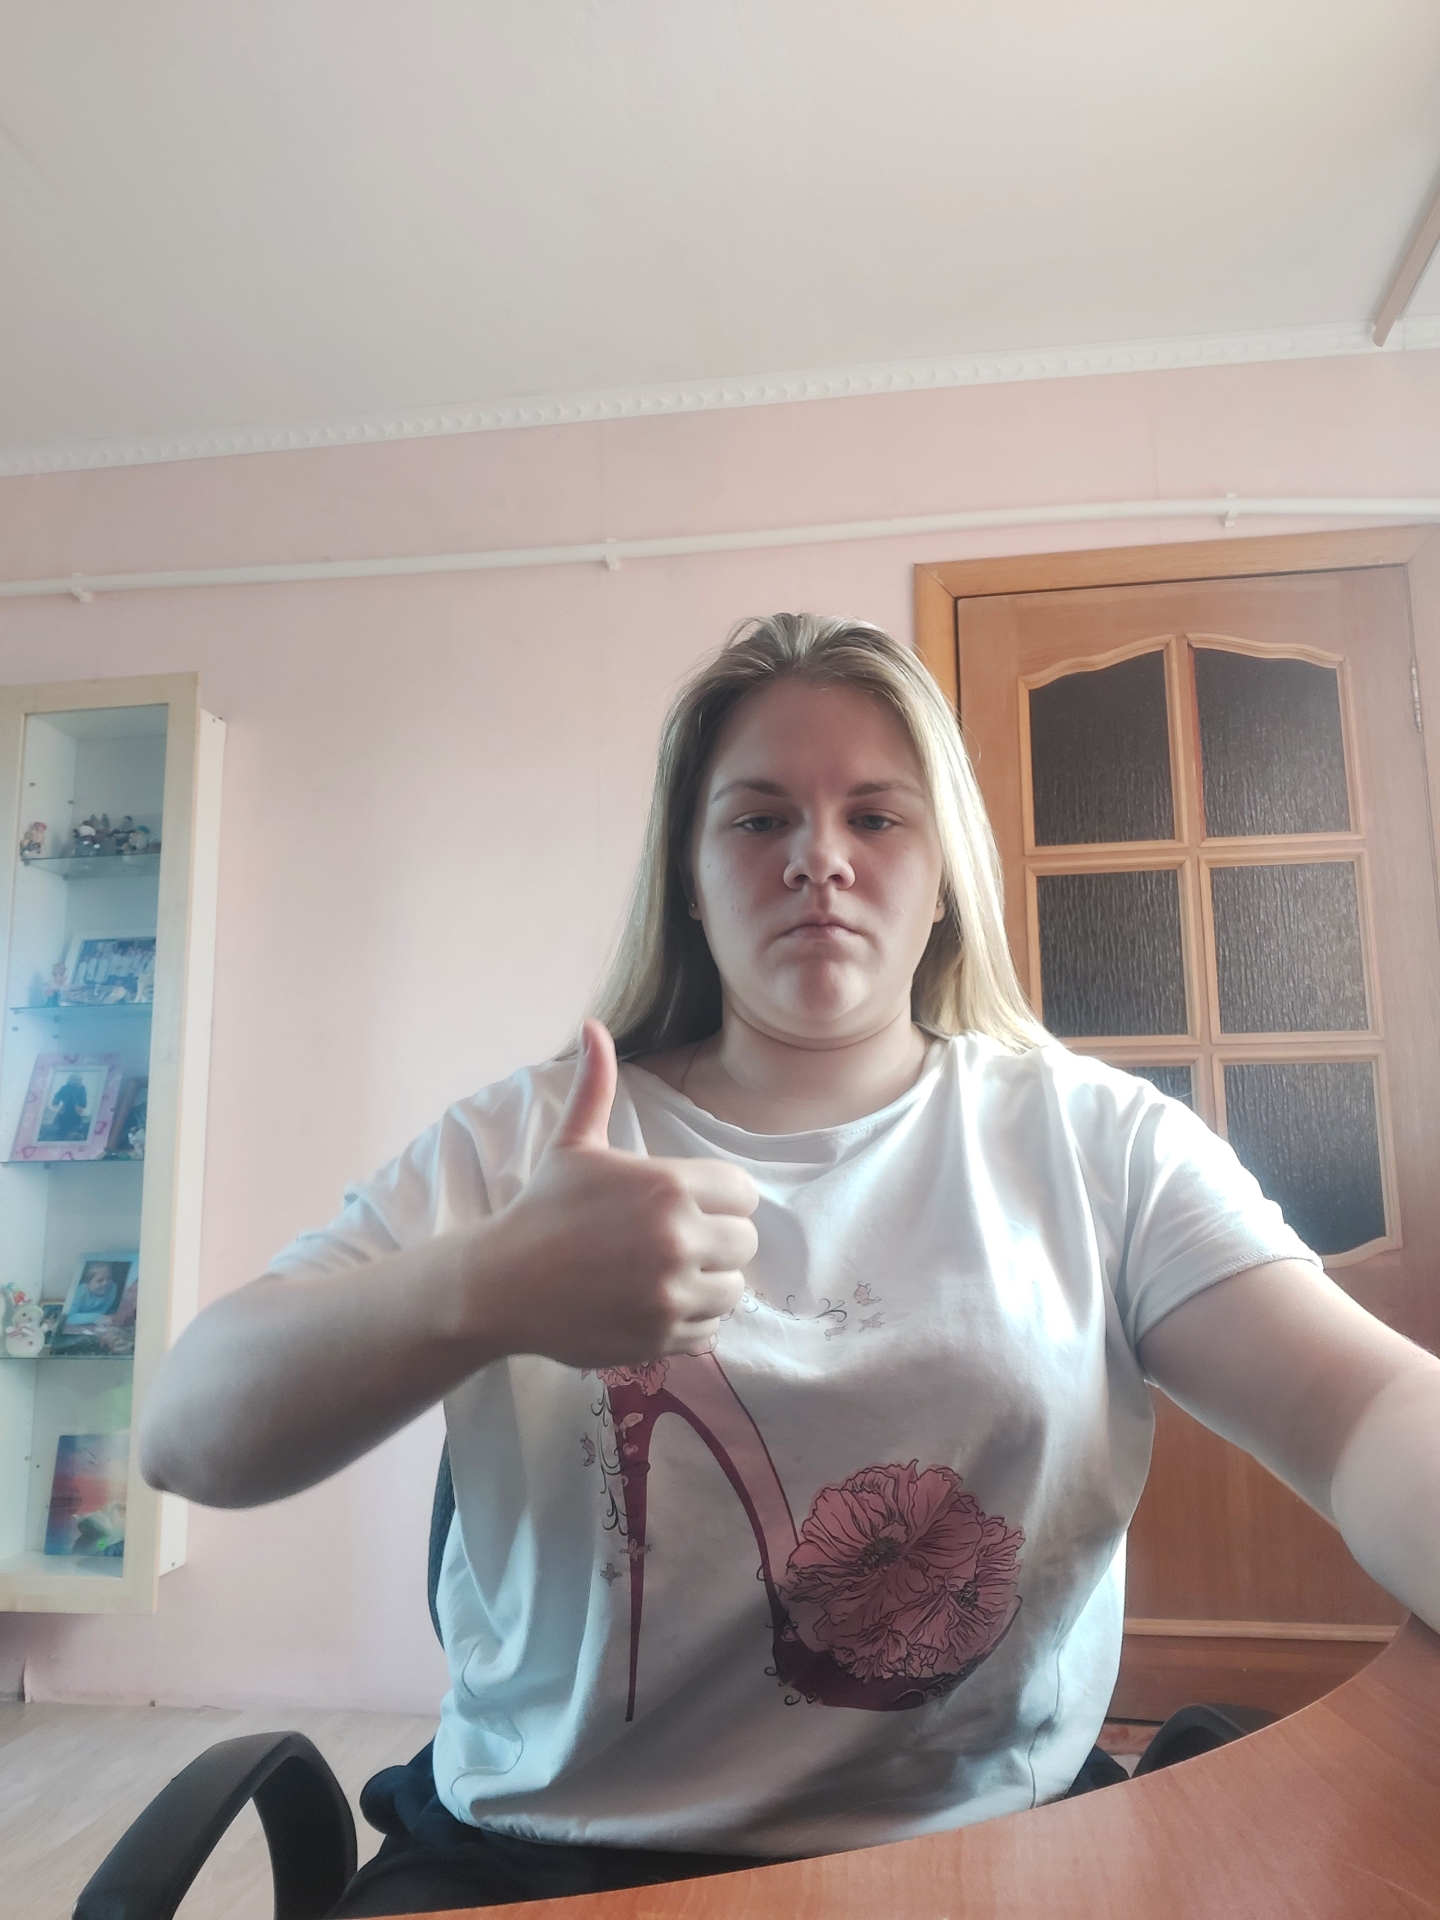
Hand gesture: like